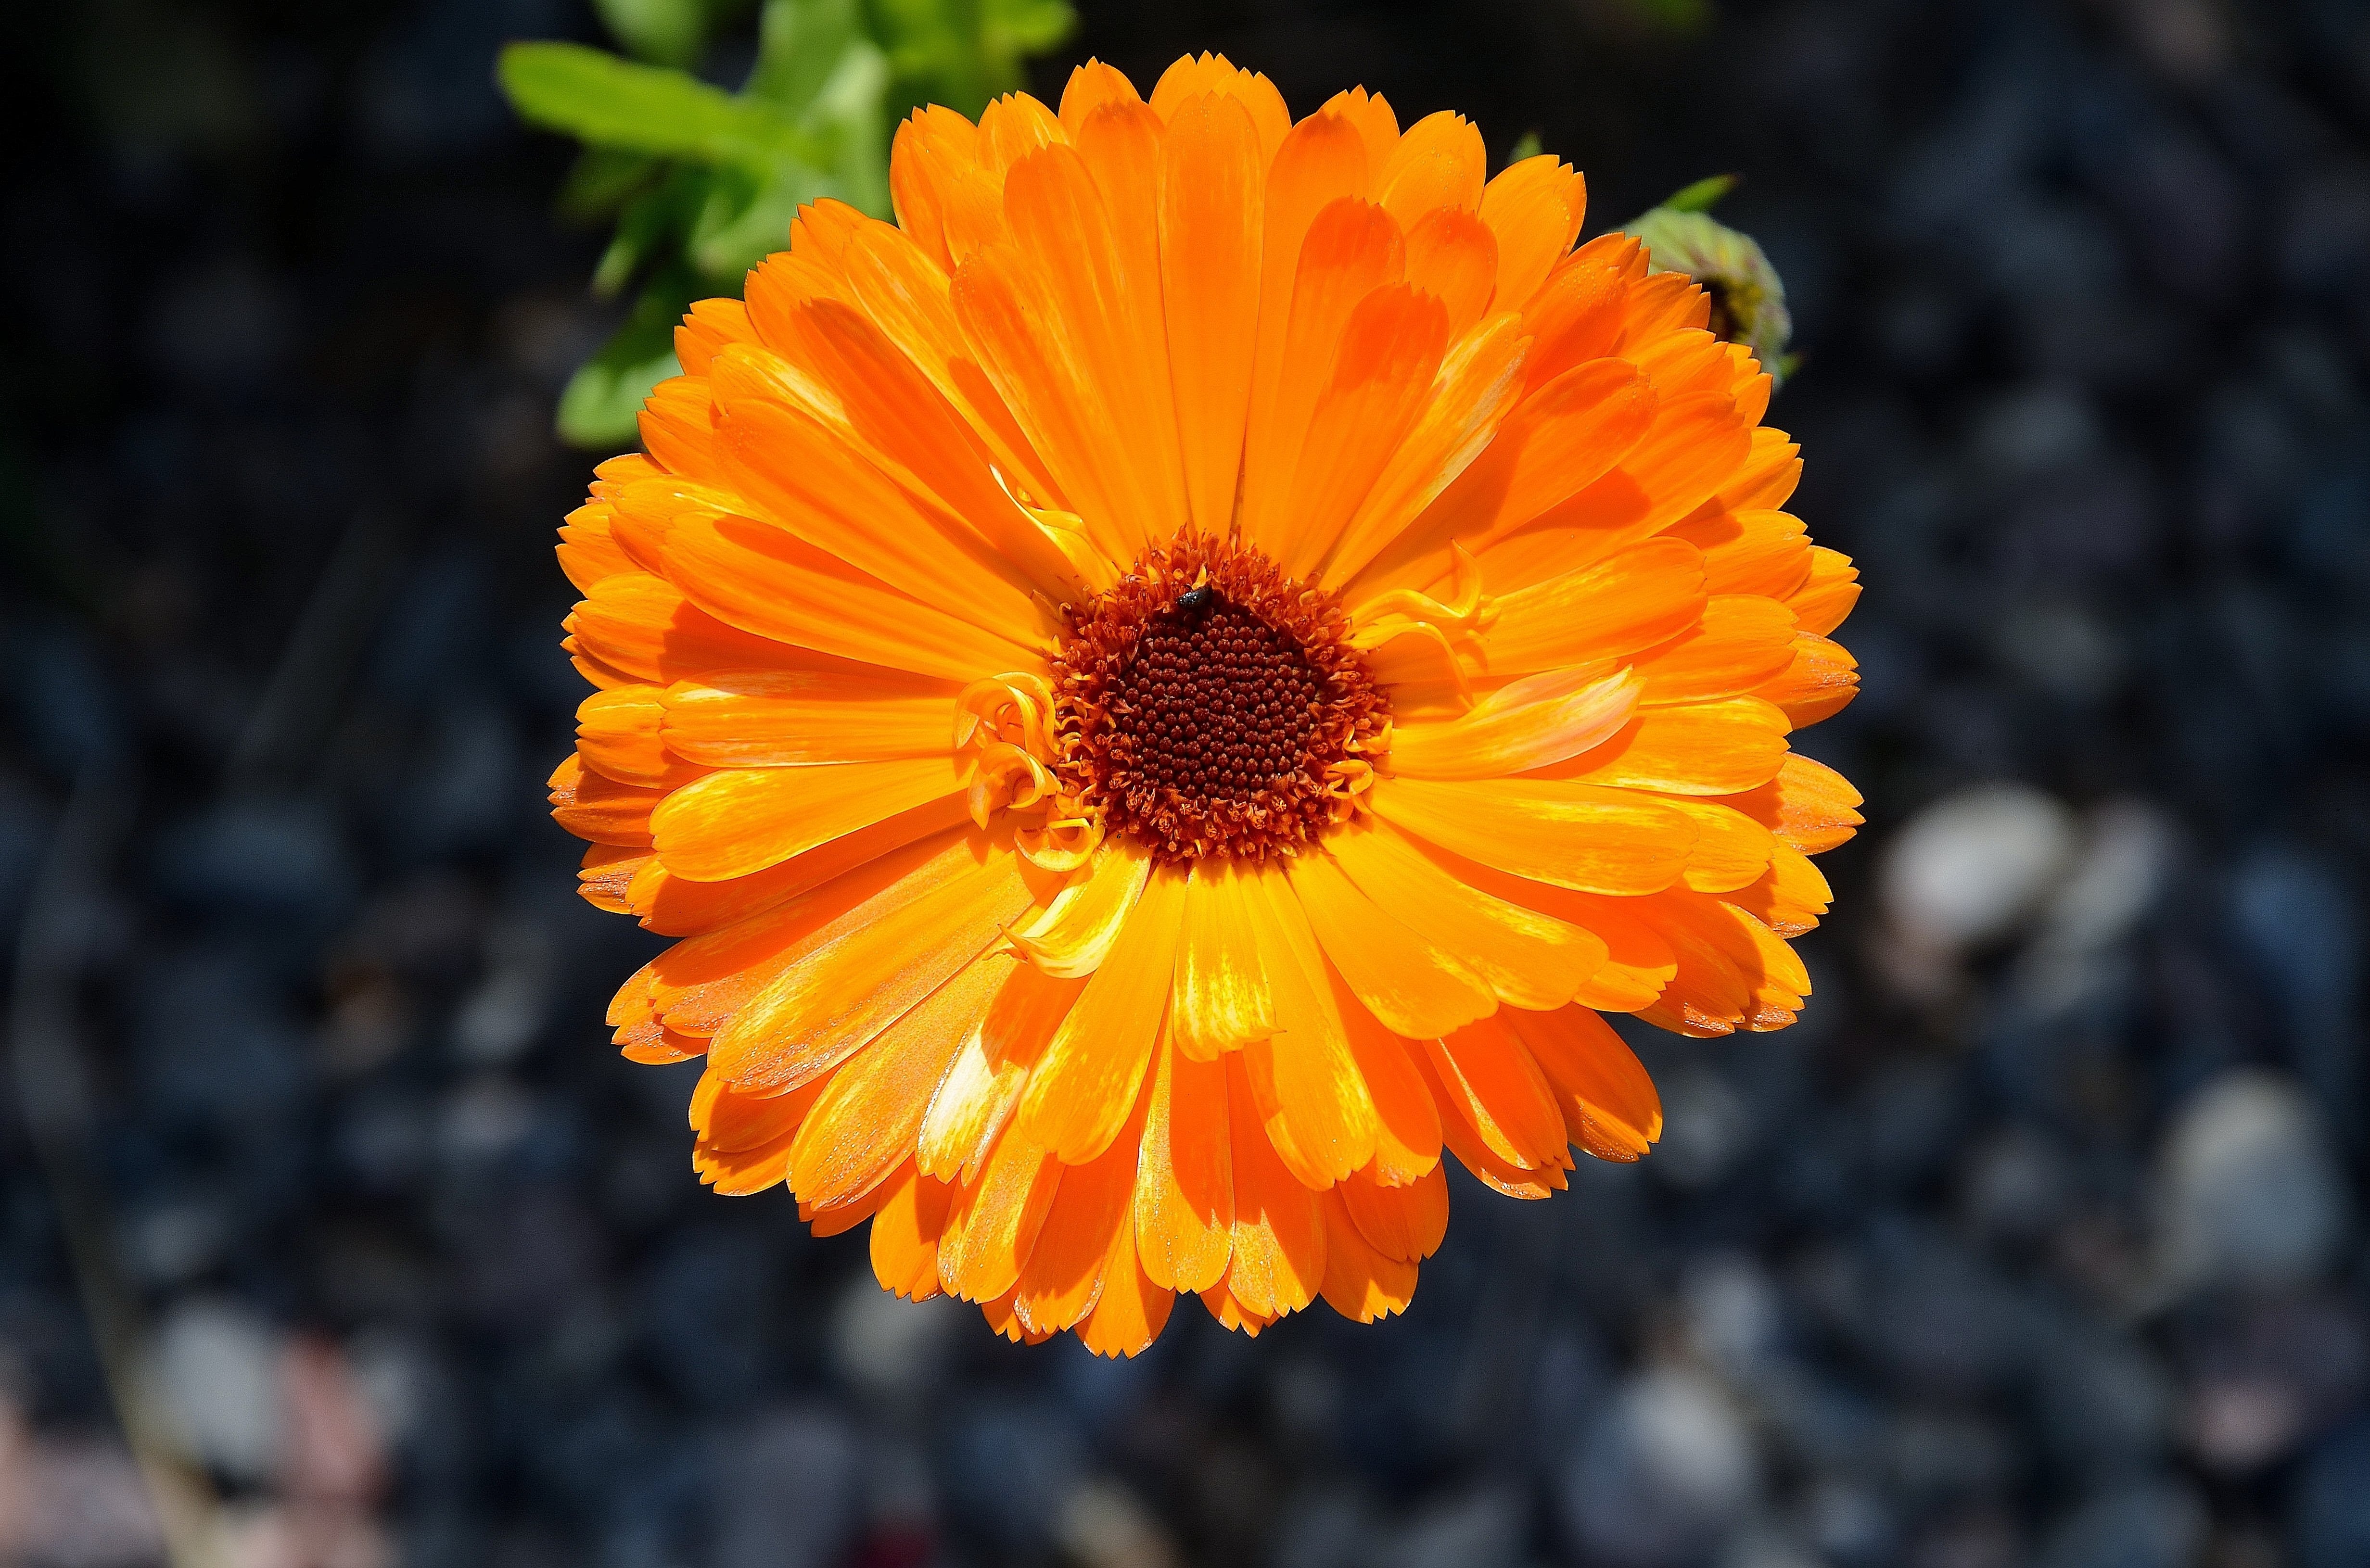
nature, plant, sunset, flower, petal, bloom, orange, spring, herb, macro, romantic, botany, colorful, yellow, flora, wildflower, close up, affection, beauty, gerbera, nectar, fragrance, macro photography, flowering plant, daisy family, calendula, annual plant, plant stem, land plant, germini